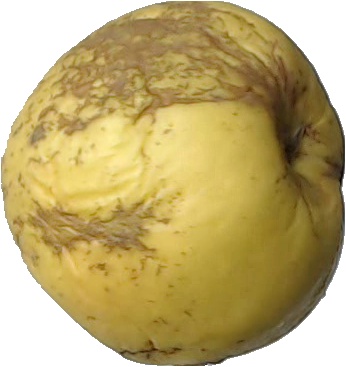
Label: apple_golden_1